Portland, Oregon

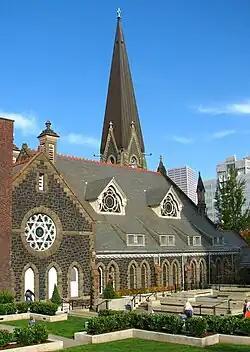
First Presbyterian Church in downtown

The Pearl District in Northwest Portland, which was largely occupied by warehouses, light industry and railroad classification yards in the early to mid-20th century, now houses upscale art galleries, restaurants, and retail stores, and is one of the wealthiest neighborhoods in the city. Areas further west of the Pearl District include neighborhoods known as Uptown and Nob Hill, as well as the Alphabet District and NW 23rd Ave., a major shopping street lined with clothing boutiques and other upscale retail, mixed with cafes and restaurants.